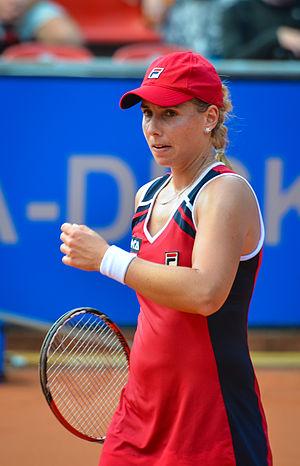
Marina Erakovic, née le 6 mars 1988 à Split, est une joueuse de tennis néo-zélandaise d'origine croate, professionnelle sur le Circuit WTA entre 2006 et 2018. Elle met fin à sa carrière le 10 décembre 2018 après n'avoir plus joué depuis septembre 2017 pour cause de blessure